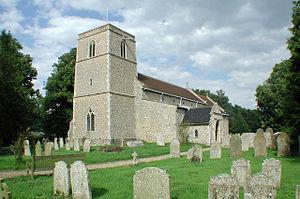
James Woodforde est un pasteur anglais célèbre pour le journal qu'il a quotidiennement tenu pendant près de 45 ans, de 1759 jusqu'à sa mort.